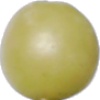
Label: Grape White 2